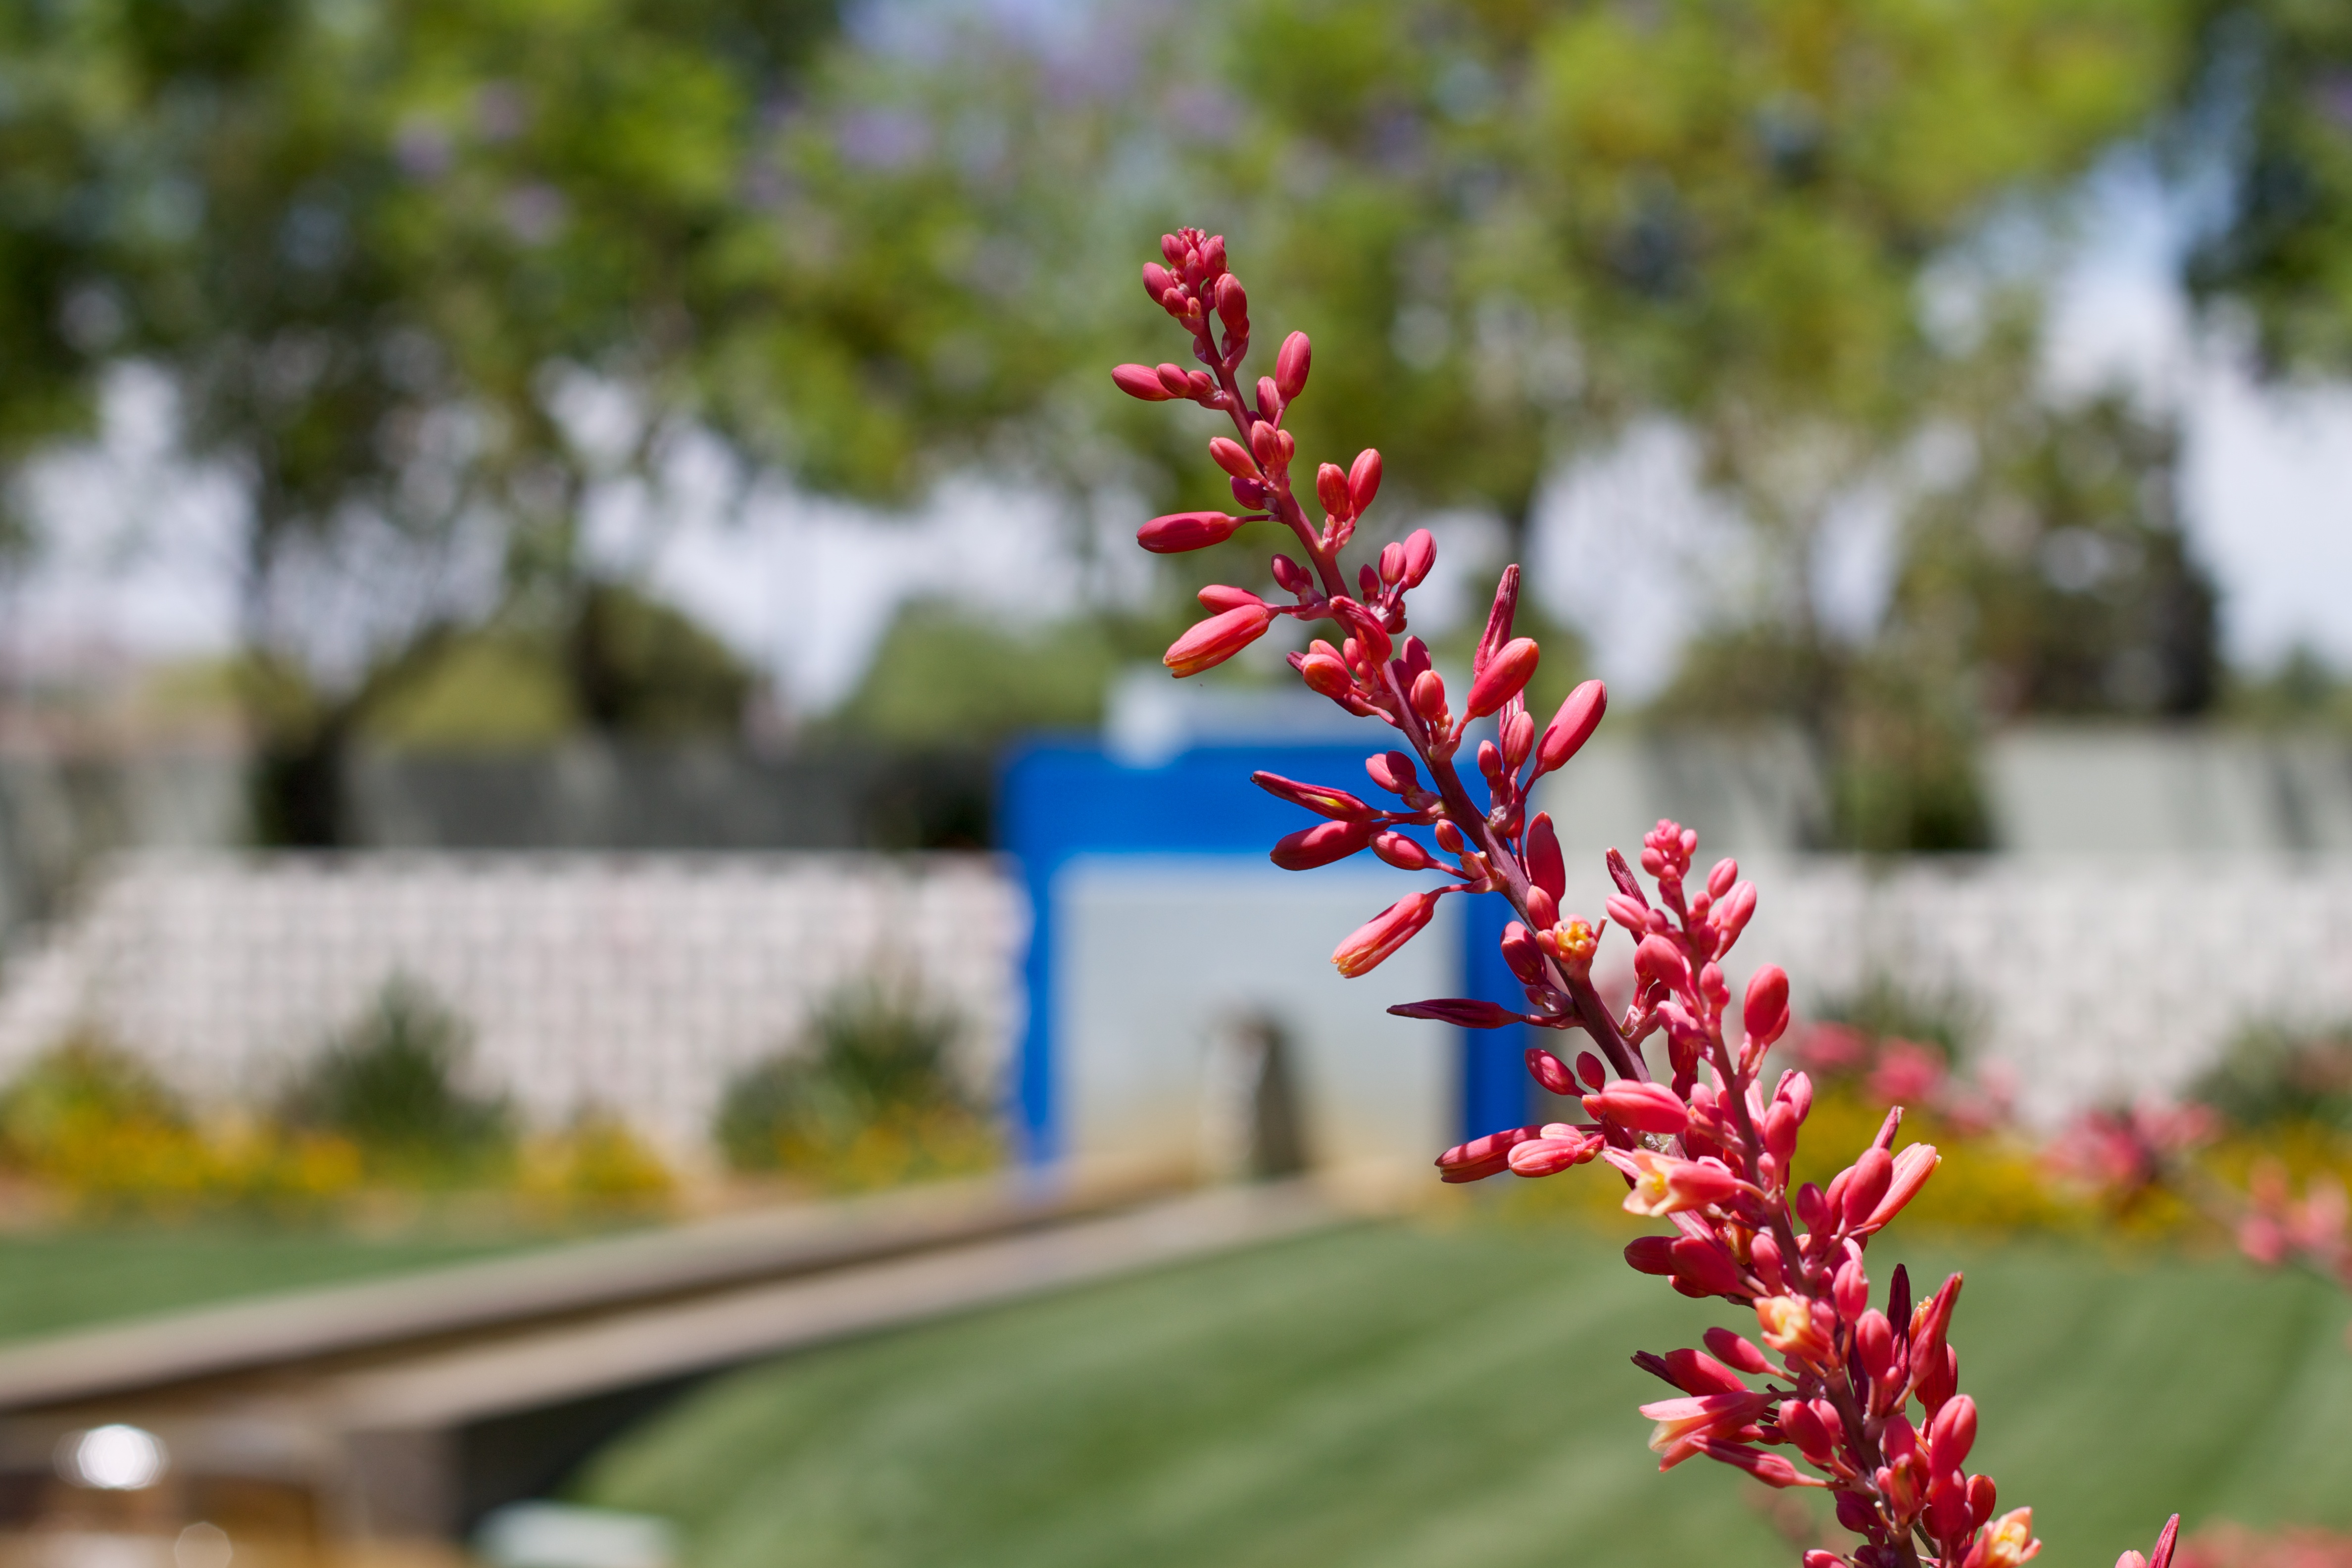
grass, blossom, plant, leaf, flower, spring, botany, garden, flora, wildflower, shrub, flowering plant, land plant